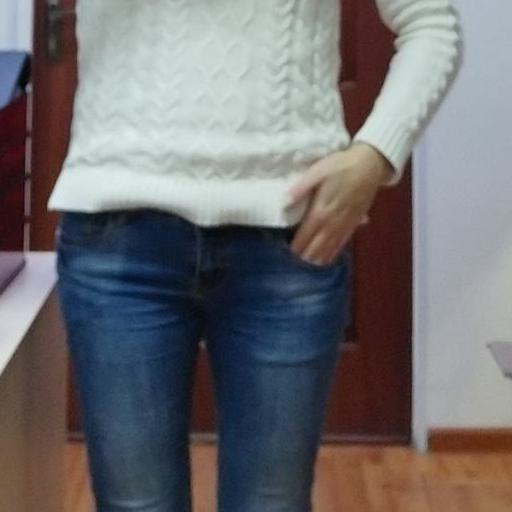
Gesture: no_gesture